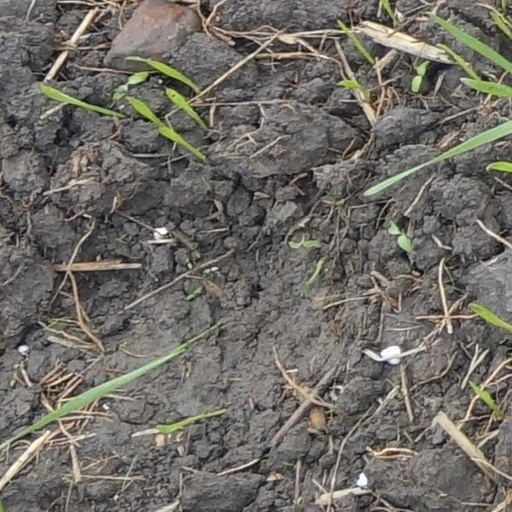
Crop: wheat